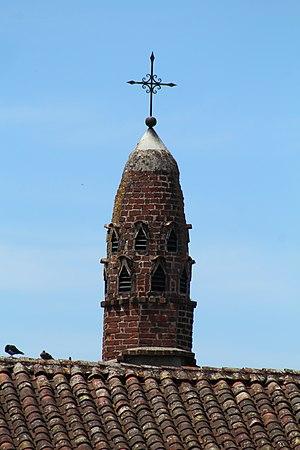
Ferme du Tiret, Foissiat.
La ferme du Tiret est une ferme située à Foissiat, en France.